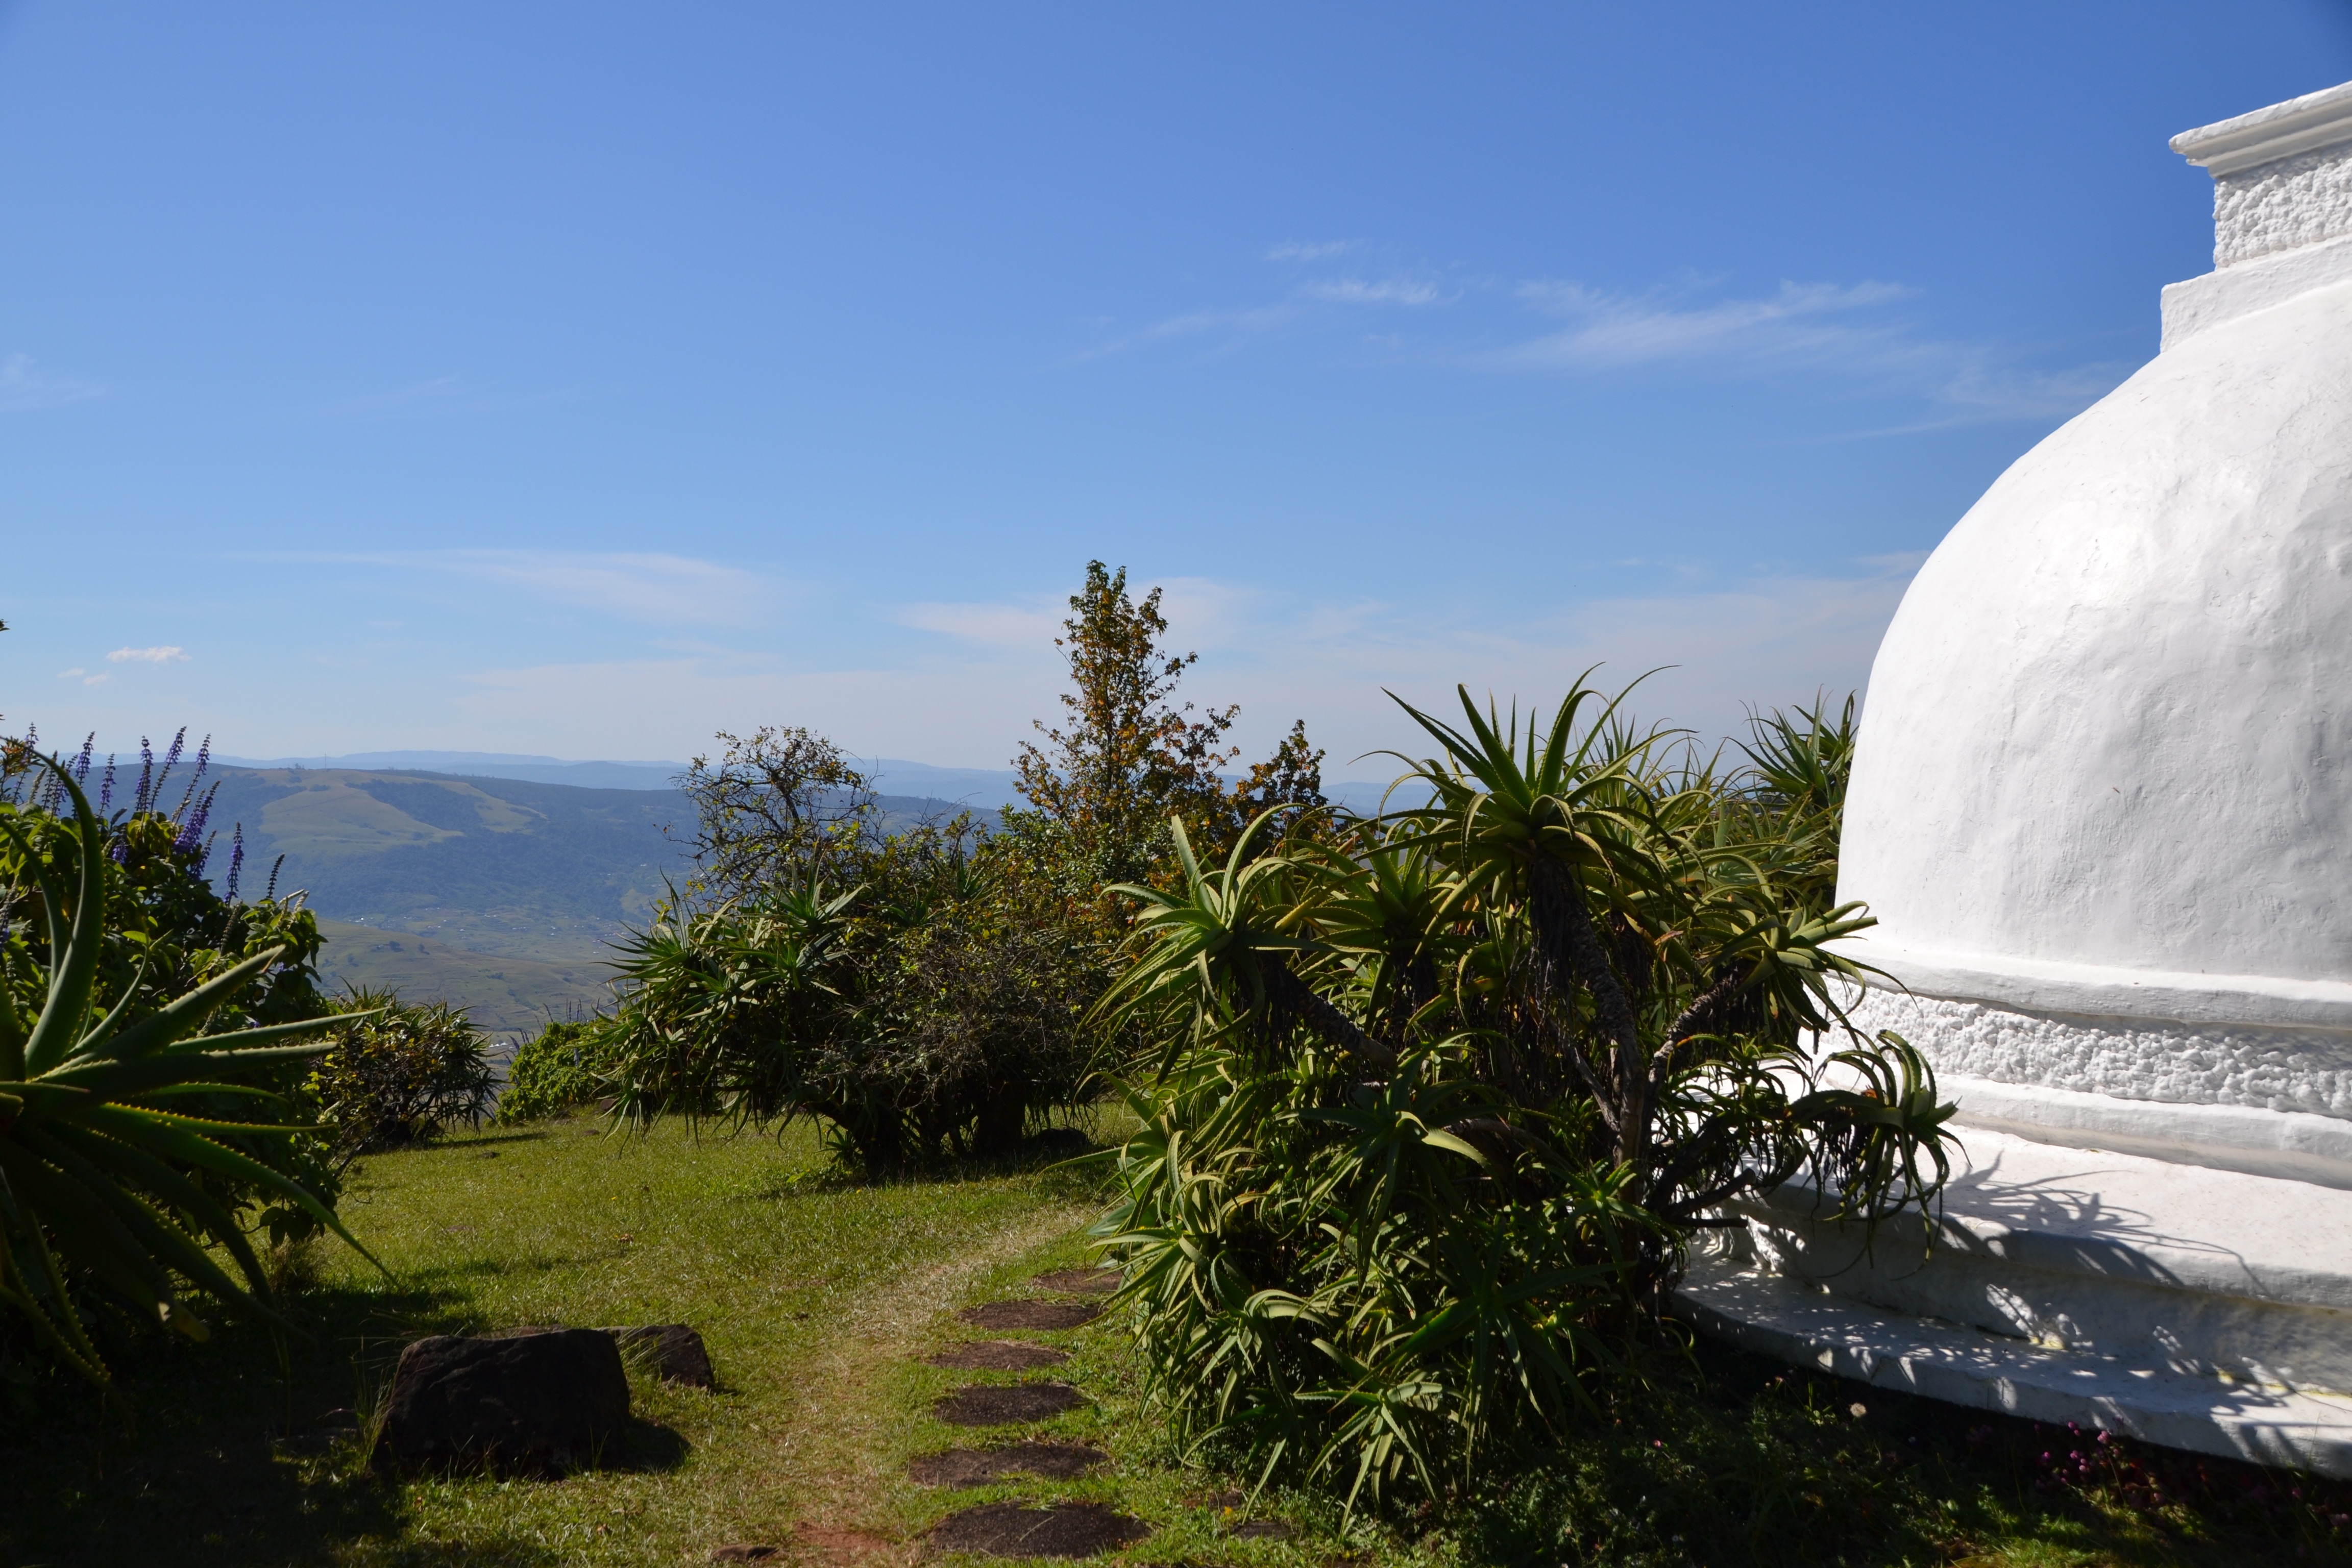
beach, landscape, sea, coast, ocean, hill, vacation, cape, rural area